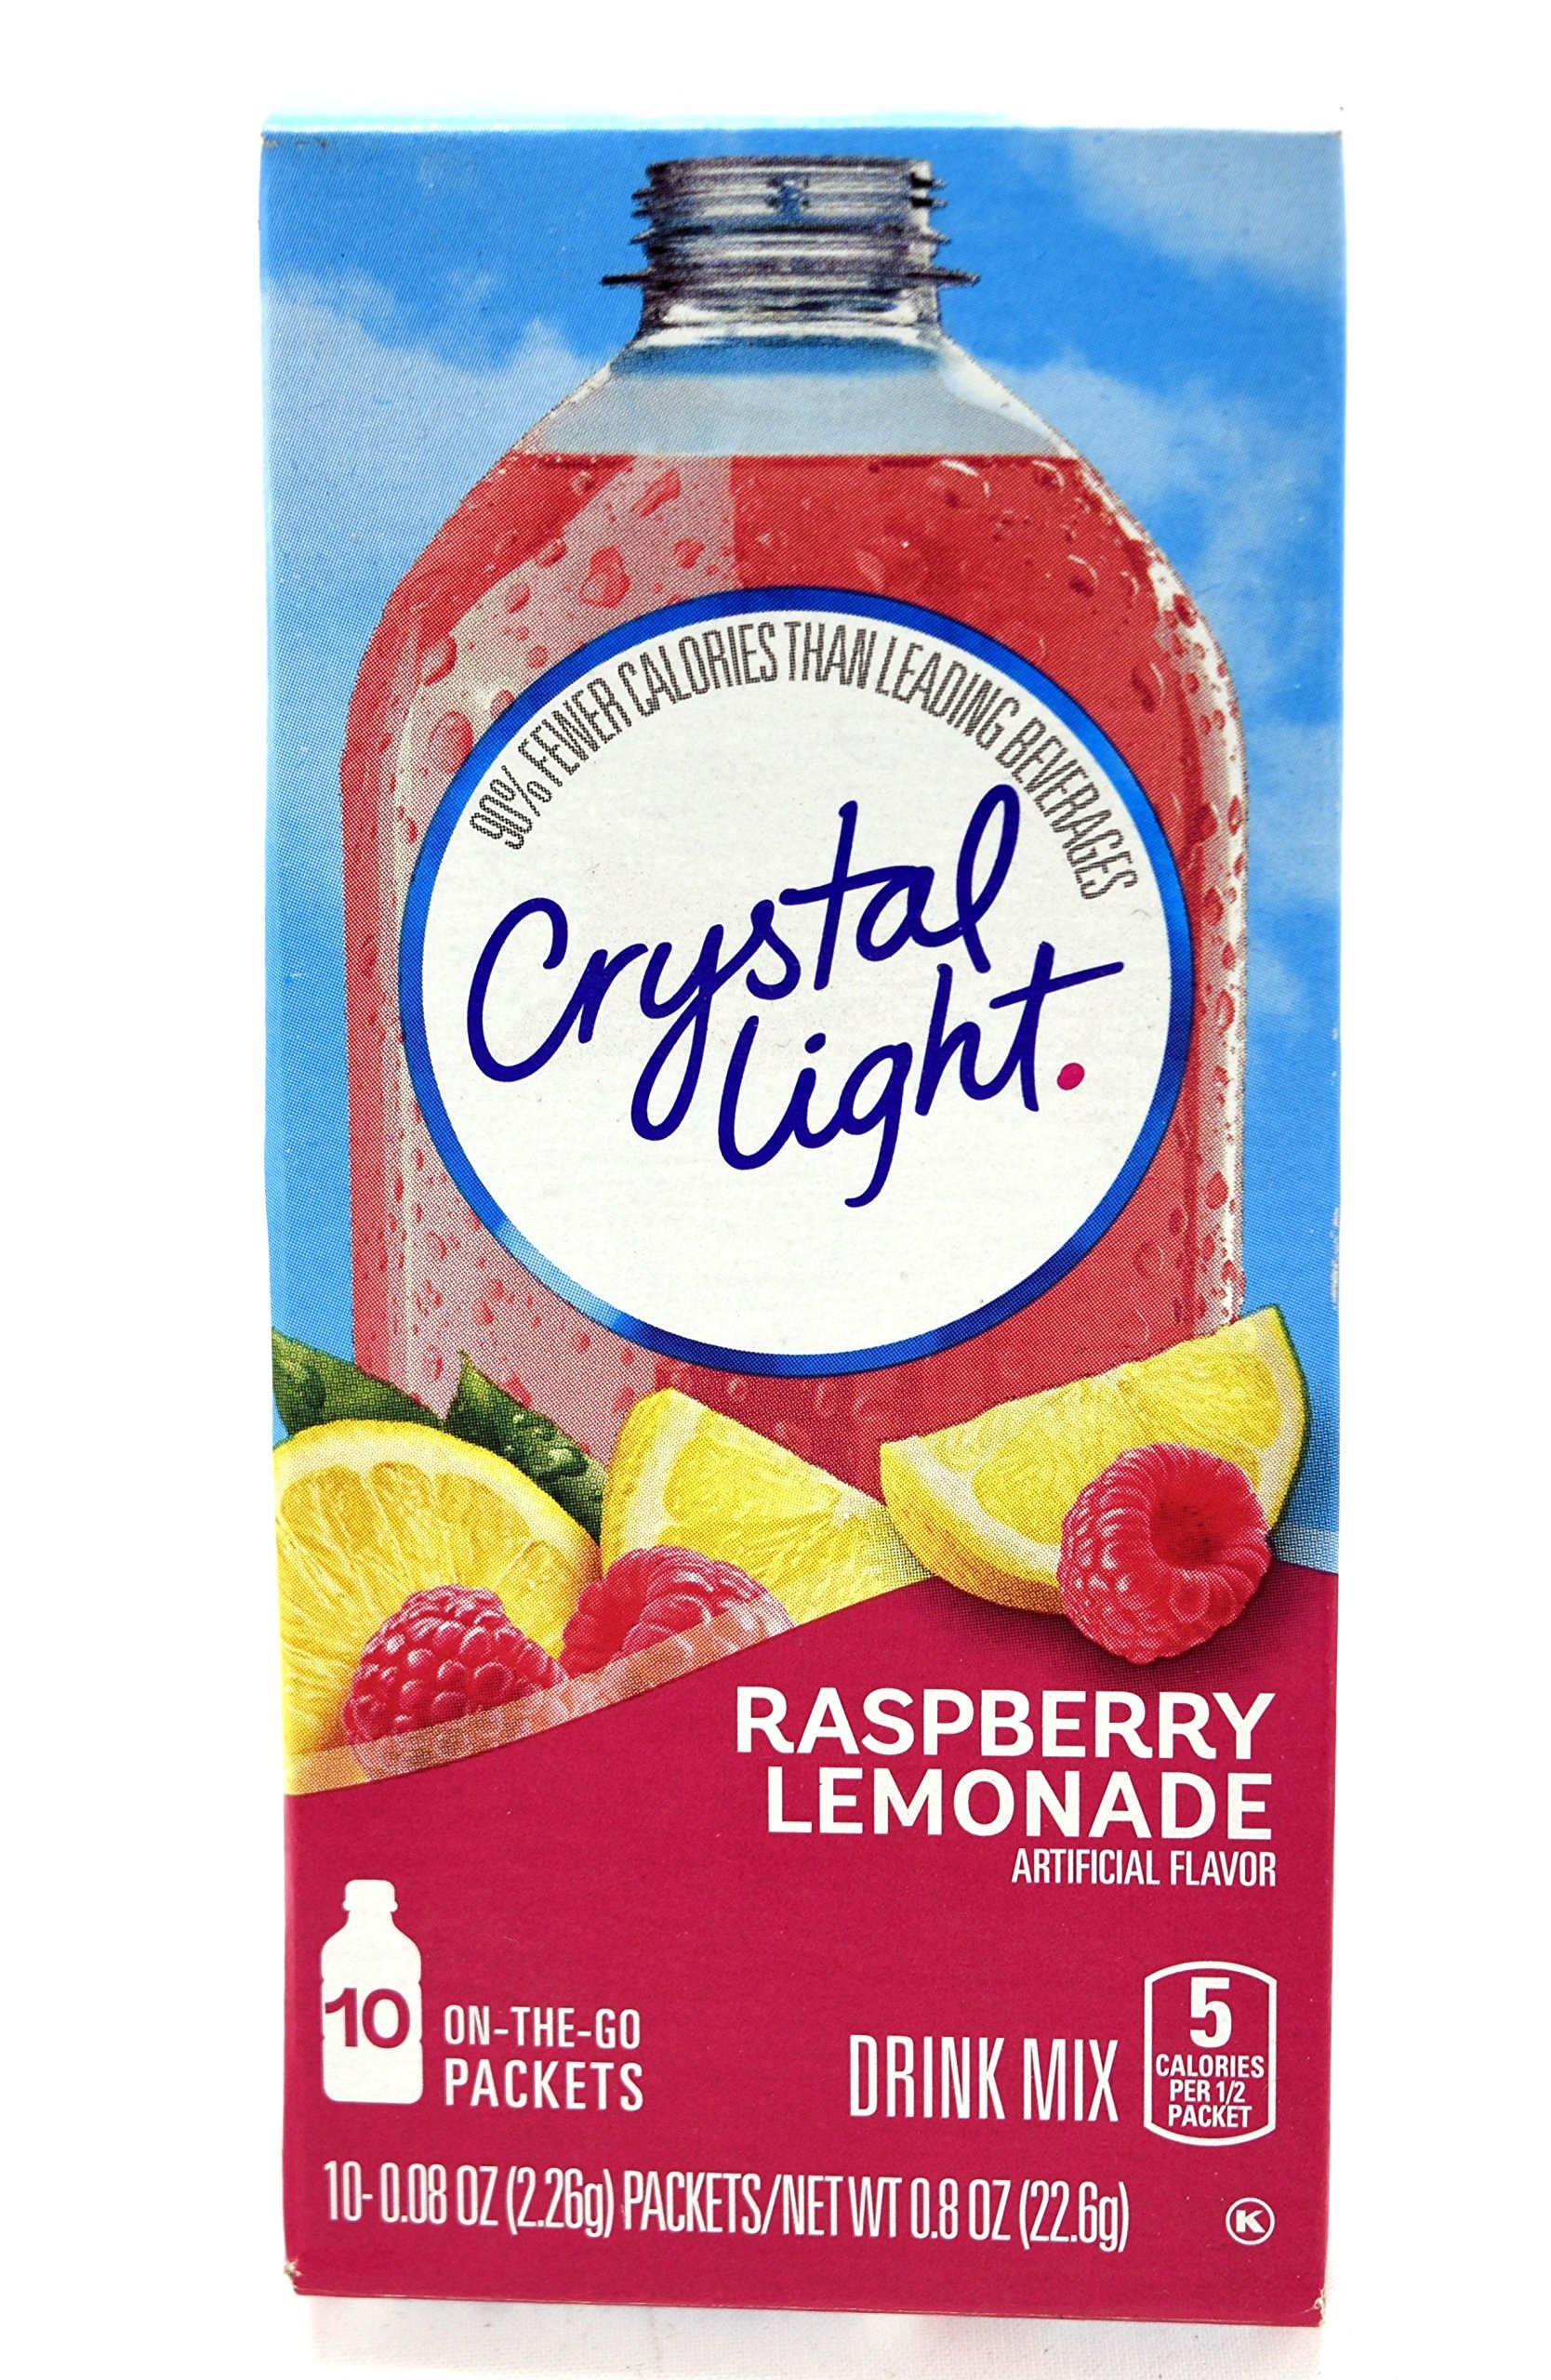
Item Name: Crystal Light On The Go Raspberry Lemonade Drink Mix, 10-Packet Box (Pack of 5)
Bullet Point 1: Each Box Contains 10 Individual Packets That You Mix with Up to 16.9 Fluid Ounces (500 ml) of Water
Bullet Point 2: Sugar Free, Each 8 Oounce (237 ml) Serving Contains 5 Calories
Bullet Point 3: Low in Sodium and Caffeine Free
Bullet Point 4: Gluten Free and Kosher
Bullet Point 5: Crystal Light On The Go has 90% Fewer Calories Than Leading Beverages
Product Description: Crystal Light On The Go turns the water you need into the water you will love. It transforms ordinary water with fabulous fruit flavors and tantalizing teas. Each sip is the perfect way to refresh, renew and satisfy your thirst for something different.
Value: 5.0
Unit: count

Price: 3.09